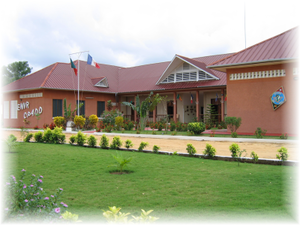
Le Centre de perfectionnement aux actions post-conflictuelles de déminage et de dépollution a pour vocation d'apporter conseil et assistance aux pays africains touchés par le problème des mines terrestres et munitions non explosées. Il propose des formations répondant aux besoins des programmes de déminage humanitaire et des opérations de maintien de la paix qui sont engagés sur le continent africain.